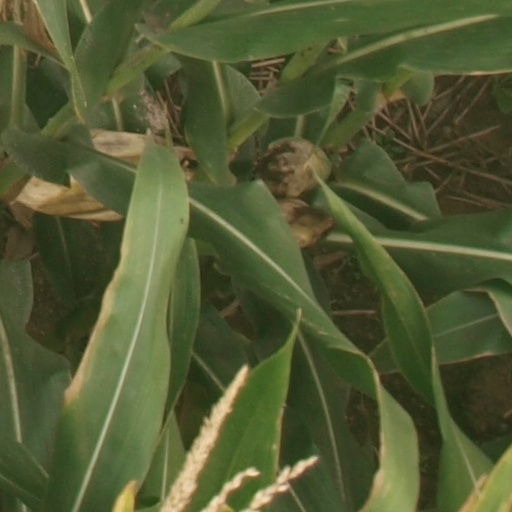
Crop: maize; corn